Spaniel

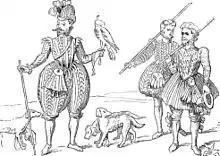
A 16th-century drawing of a hawking party with spaniels

In assisting hunters, it is desirable that spaniels work within gun range, are steady to shot, and are able to mark the fall and retrieve shot game to hand with a soft mouth. A good nose is highly valued, as it is in most gun dog breeds. They are versatile hunters traditionally being used for upland game birds, but are equally adept at hunting rabbits, waterfowl, rats, and mice. Whether hunting in open fields, woodlands, farm lands—in briars, along fencerows or marshlands, a spaniel can get the job done.